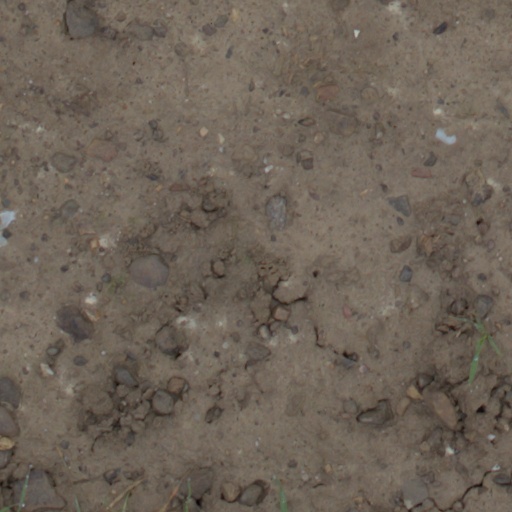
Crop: wheat